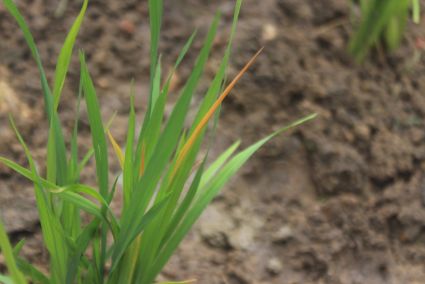
Disease: Tungro